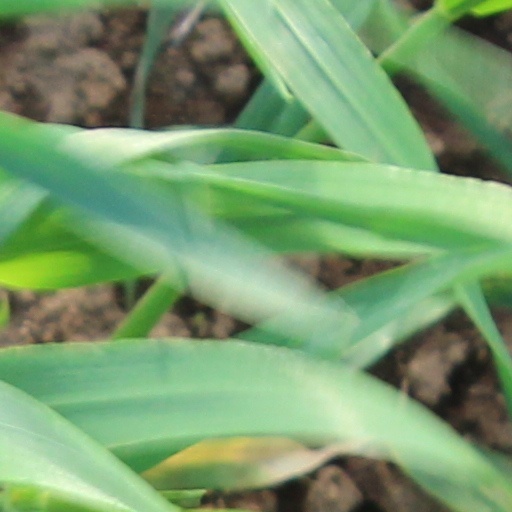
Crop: wheat